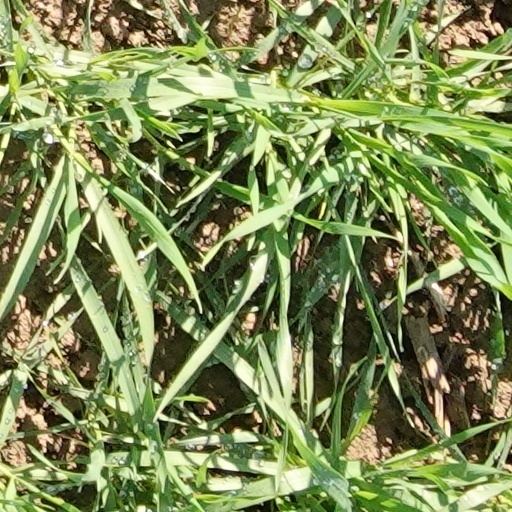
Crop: wheat